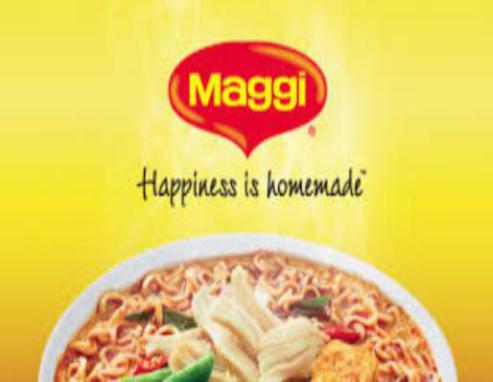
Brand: maggi noodles
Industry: Food